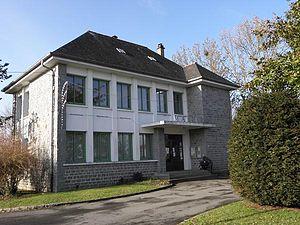
Mairie du Ferré (35).
Le Ferré est une commune française située dans le département d'Ille-et-Vilaine en Région Bretagne, peuplée de 687 habitants.